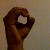
The image shows a hand gesture representing the letter 'O' in Indian Sign Language.